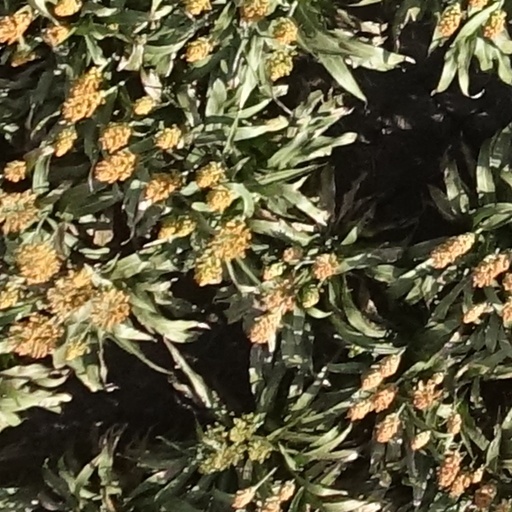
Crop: sorghum